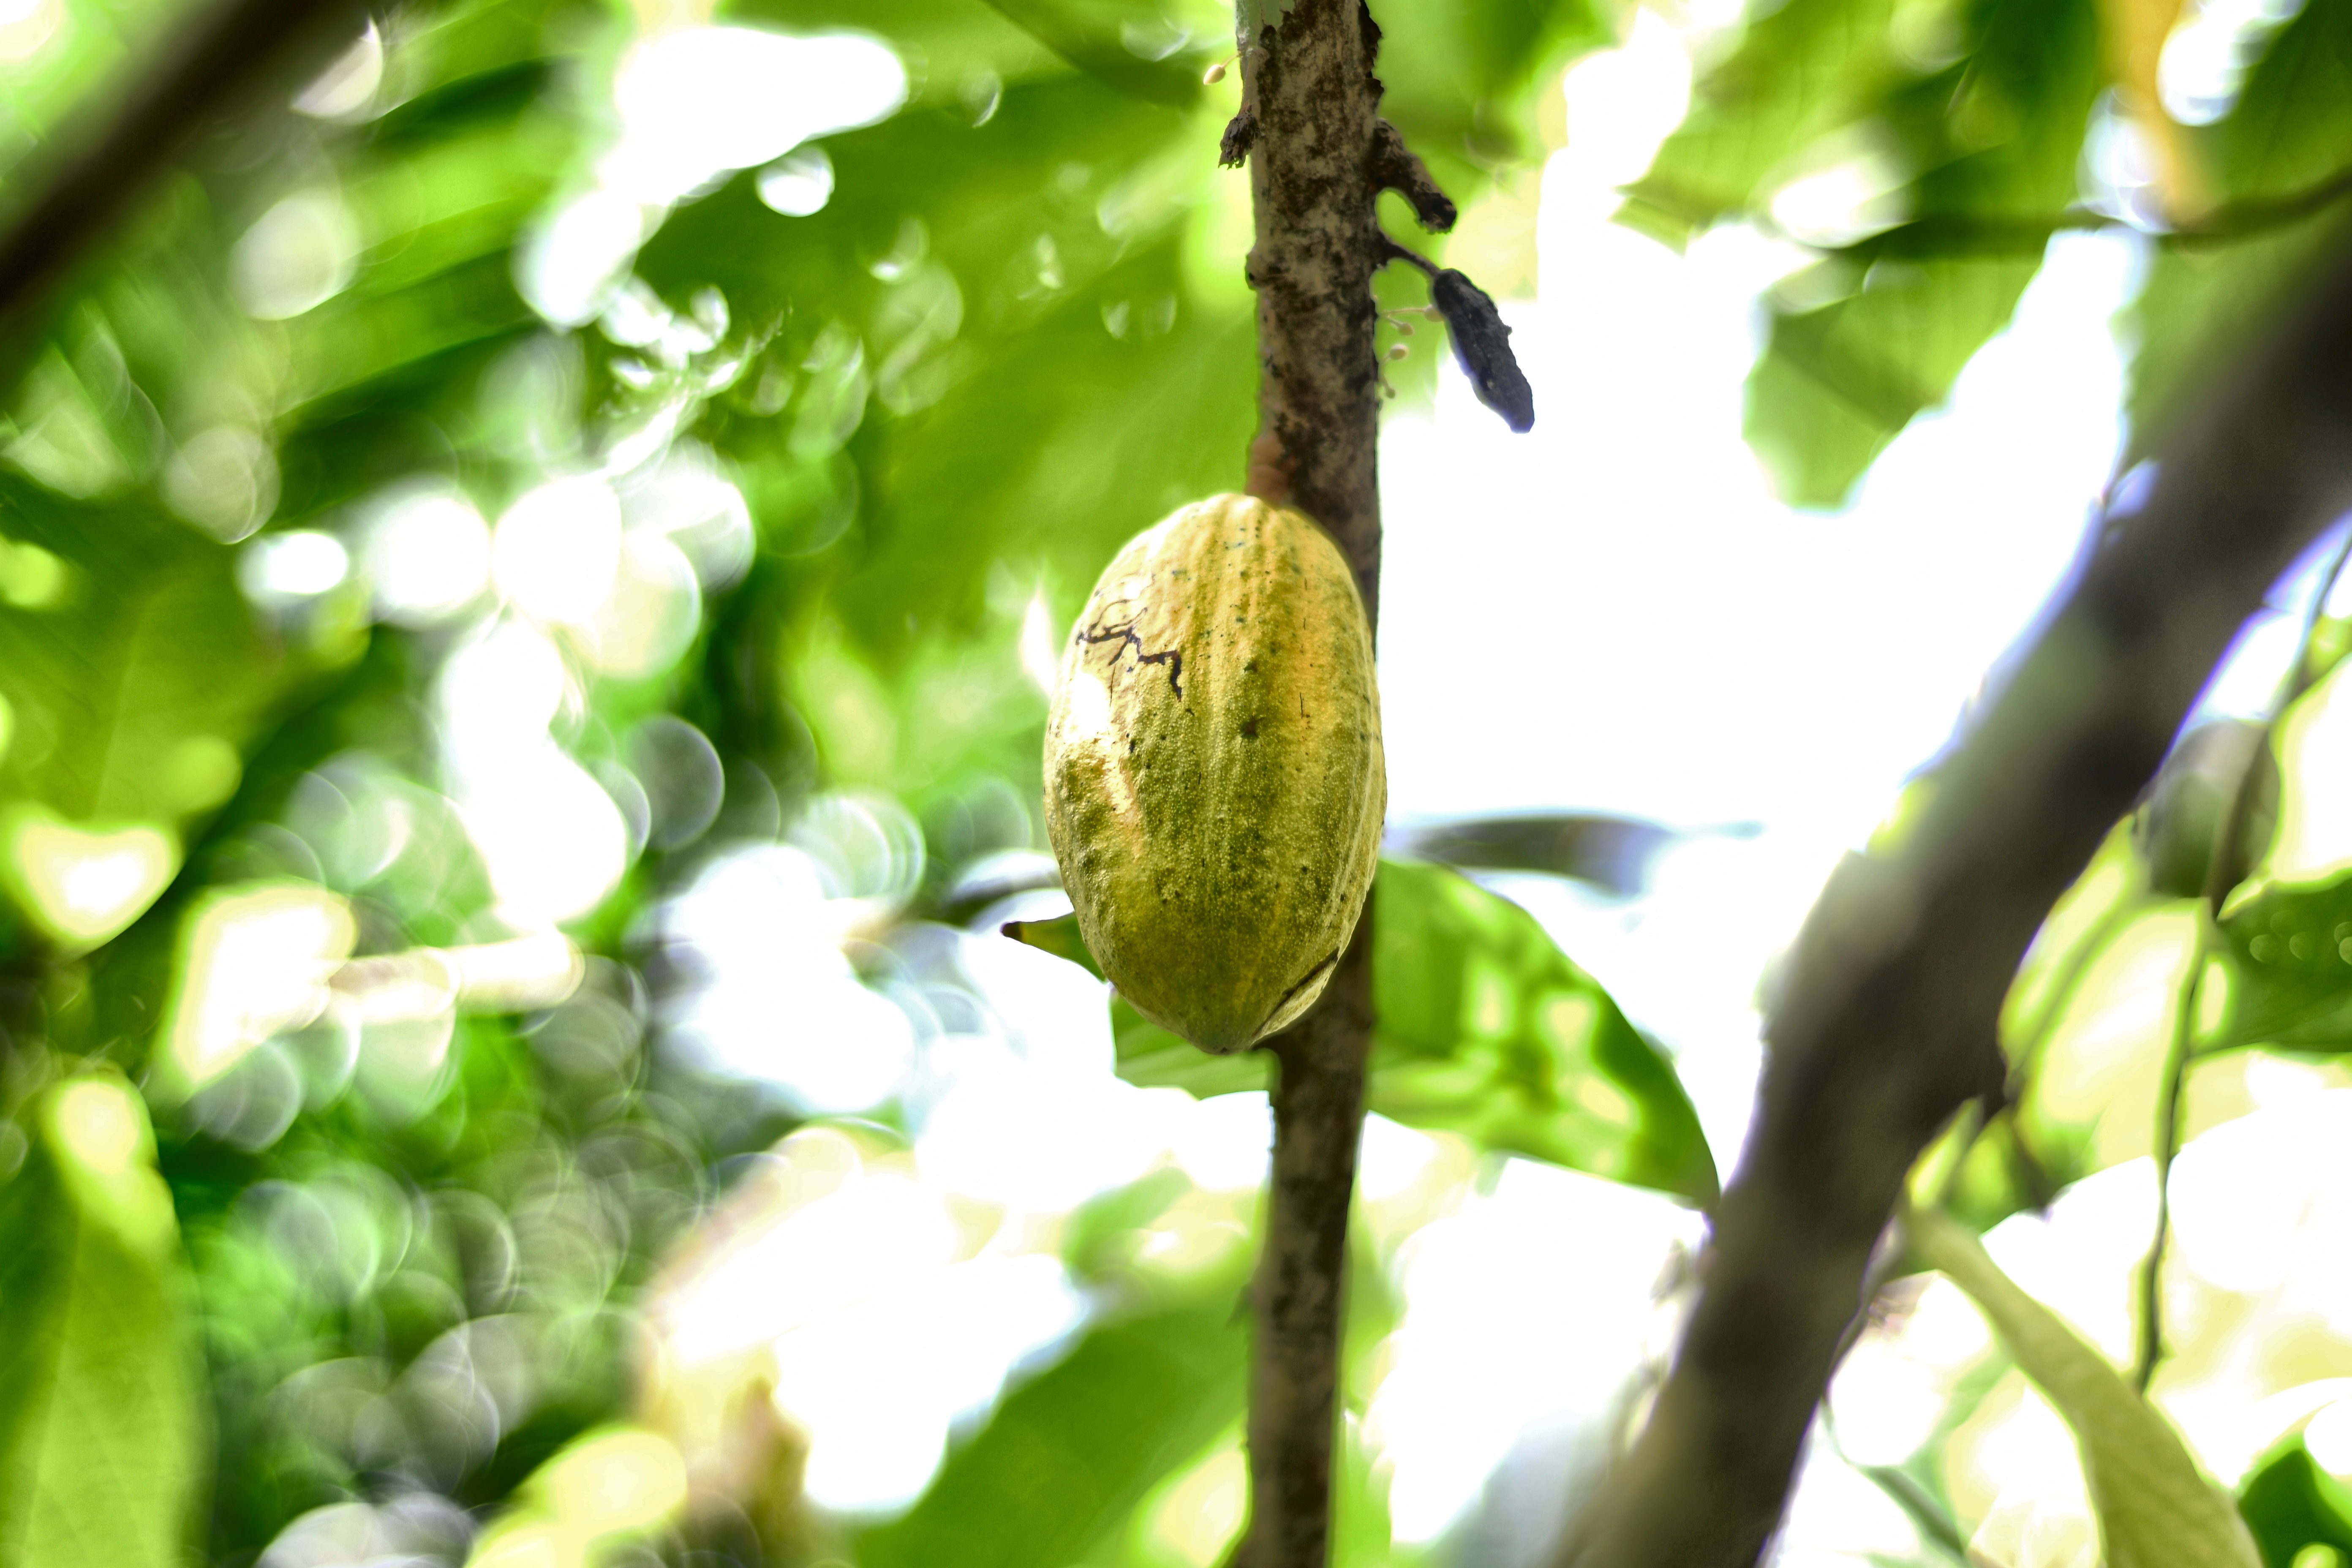
Maturity: mature
Variety: Amelonado